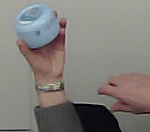
Product: nivea_baby